Béni Ferenczy

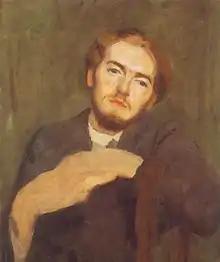
Károly Ferenczy painter (1862-1917) Portrait of Béni Ferenczy 1912

Béni Ferenczy was born in 1890 in Szentendre, Hungary, the second son of Károly Ferenczy and Olga Fialka, both painters. His sister Noémi was his fraternal twin. All three of the children became artists: Valér was a painter, Béni a sculptor and Noémi a weaver.